Coin flipping

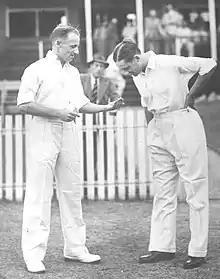
Tossing a coin is common in many sports, such as cricket, where it is used to decide which team gets the choice of bowling or batting first. Shown are Don Bradman and Gubby Allen tossing for innings.

In cricket the toss is often significant, as the decision whether to bat or bowl first can influence the outcome of the game. The coin toss in cricket is more important than in other games because in many situations it can lead a team winning or losing the game. Factors such as pitch conditions, weather and the time of day are considered by the team captain who wins the toss. Now there are websites such as flip a coin online which domestic sports team use to toss the coin.